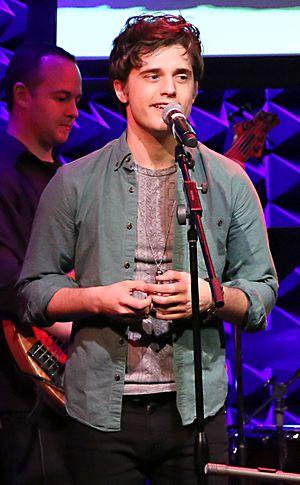
Smash est une série télévisée américaine en 32 épisodes de 40 à 45 minutes, créée par Theresa Rebeck, co-produite par Steven Spielberg et diffusée entre le 6 février 2012 et le 26 mai 2013 sur le réseau NBC et en simultané au Canada sur les réseaux CTV et CTV Two.